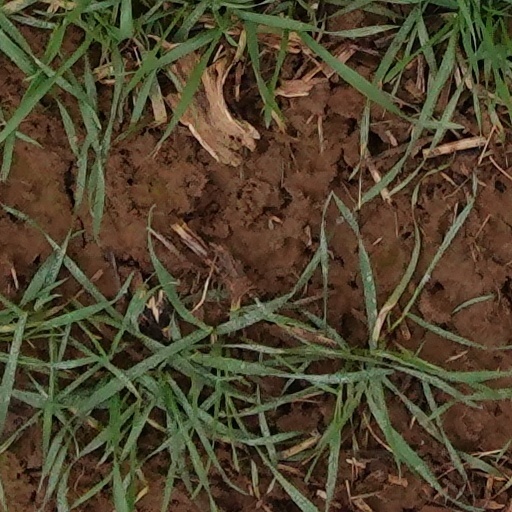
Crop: wheat